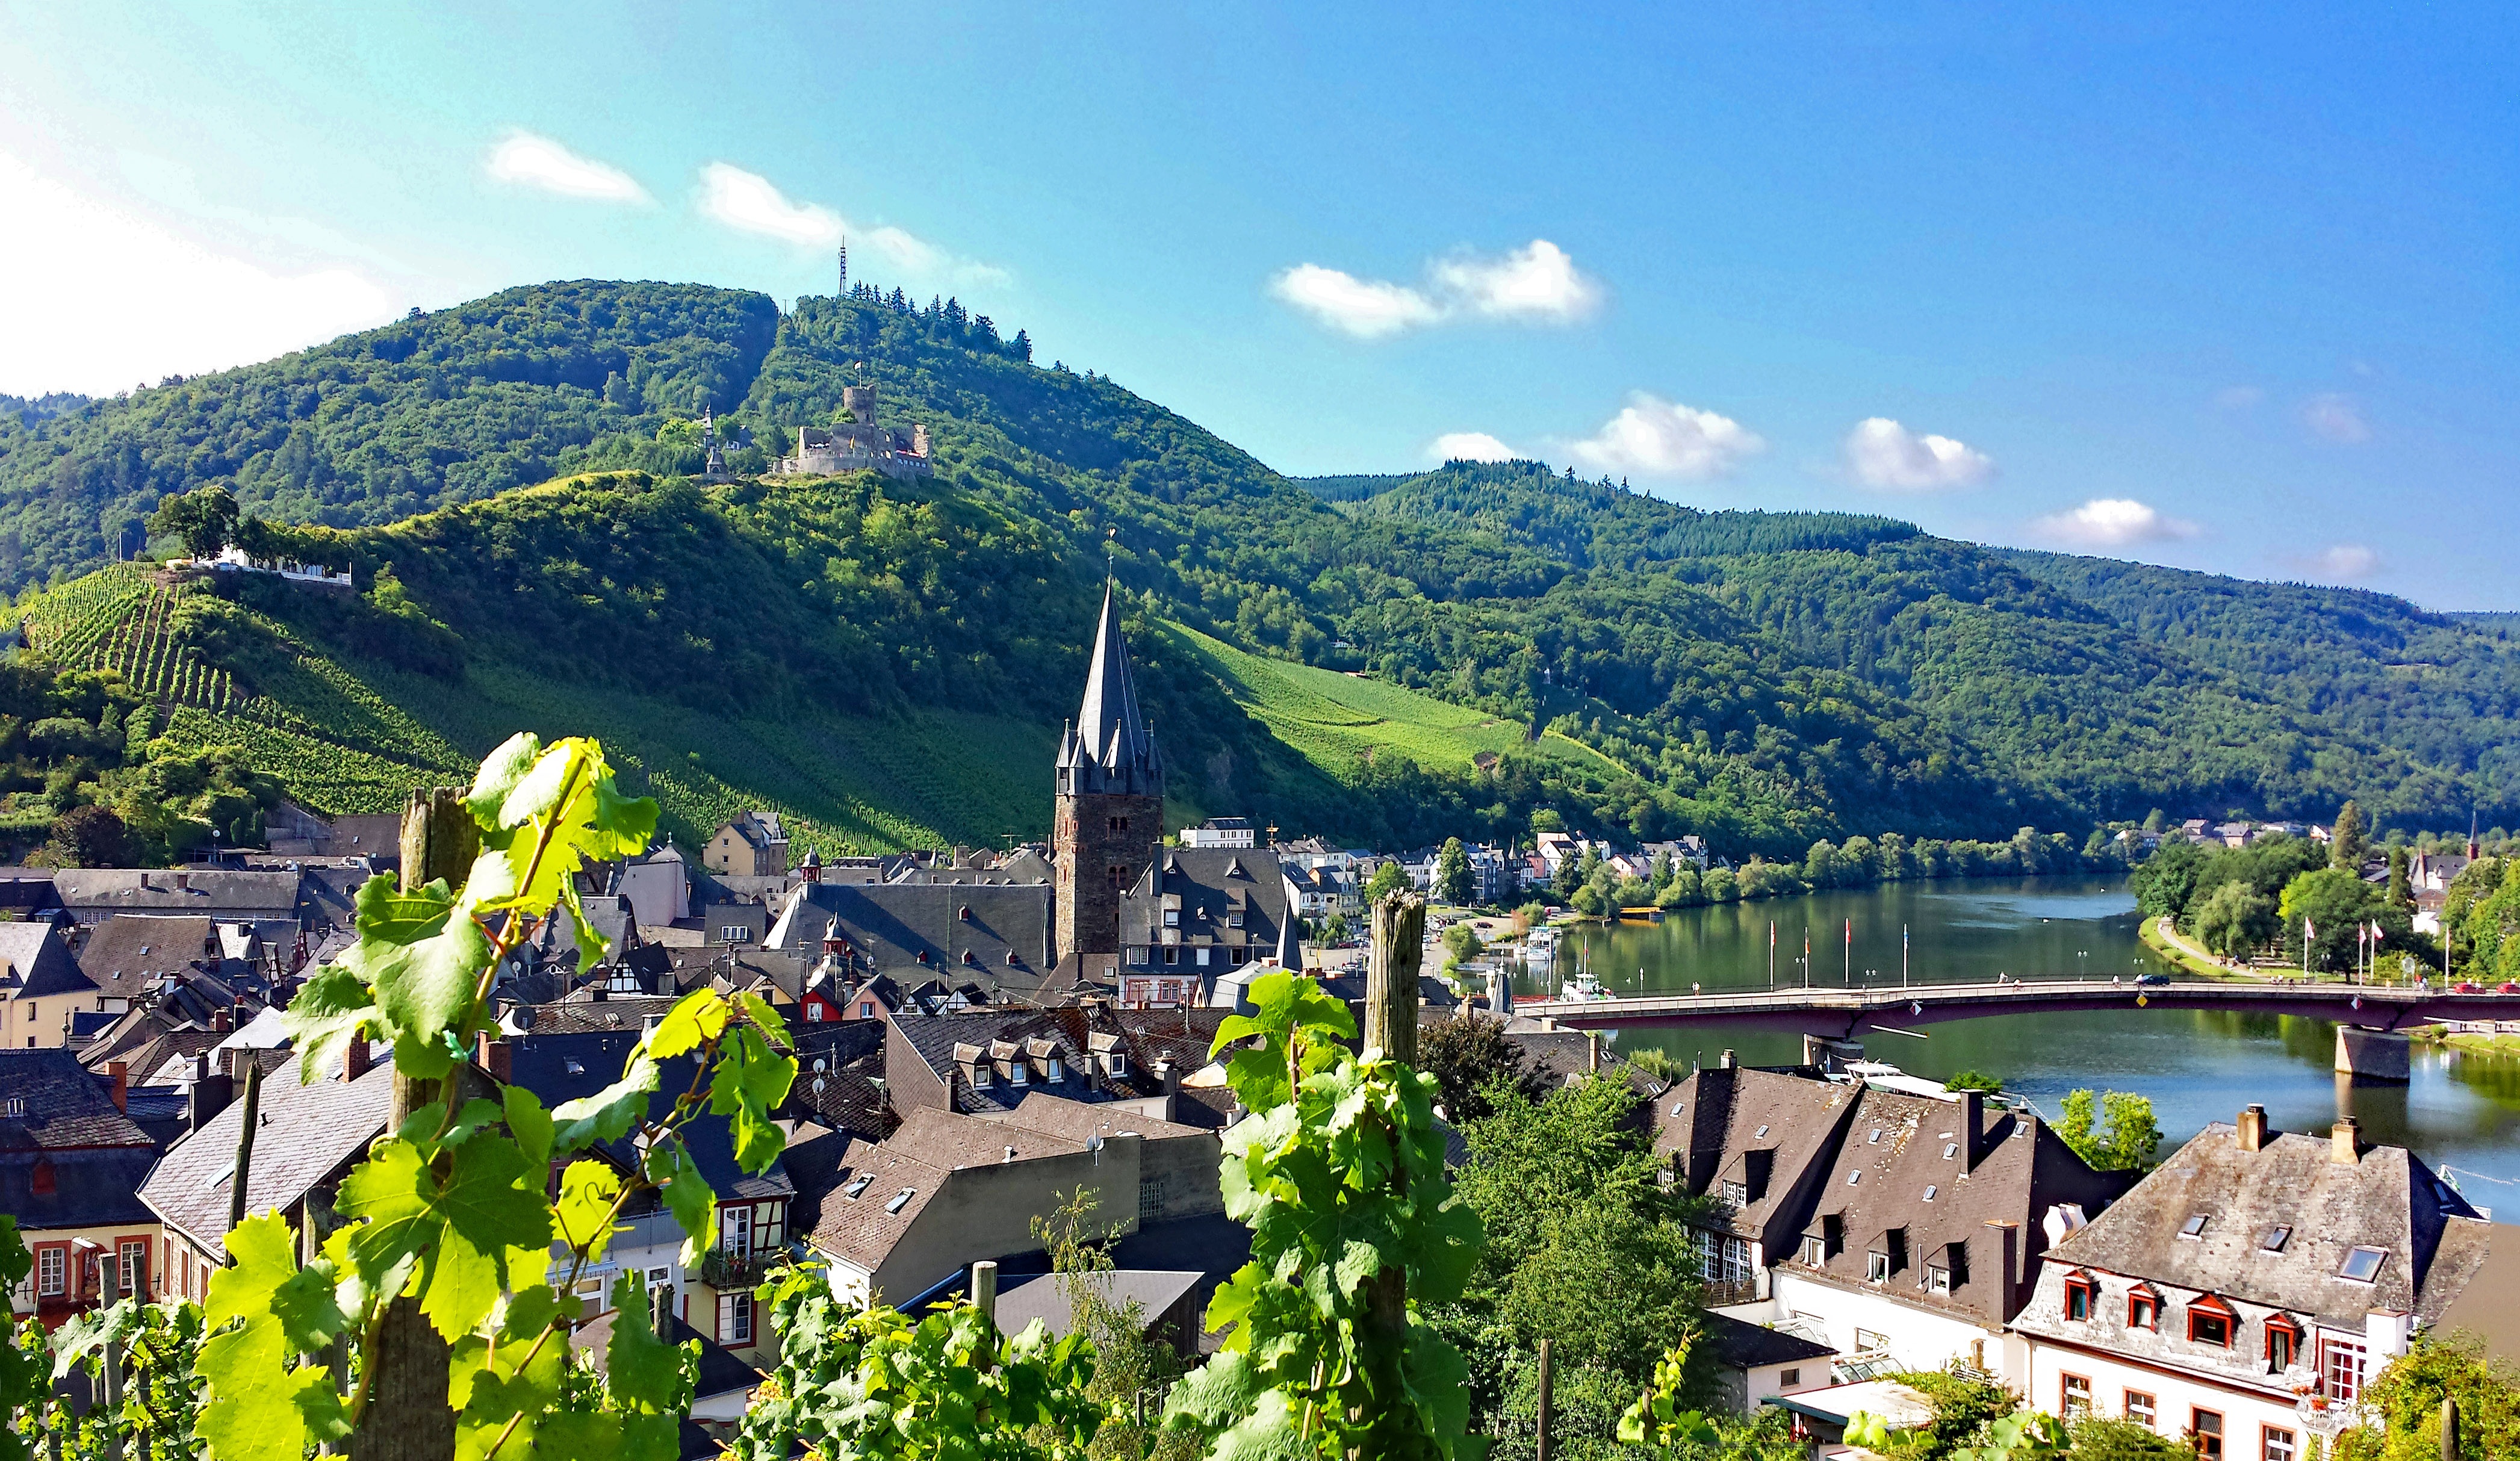
landscape, mountain, wine, flower, town, city, river, mountain range, panorama, vacation, village, holiday, castle, landmark, tourism, resort, alps, germany, estate, sachsen, mosel, vineyards, bernkastel, aerial photography, landshut, human settlement, cues